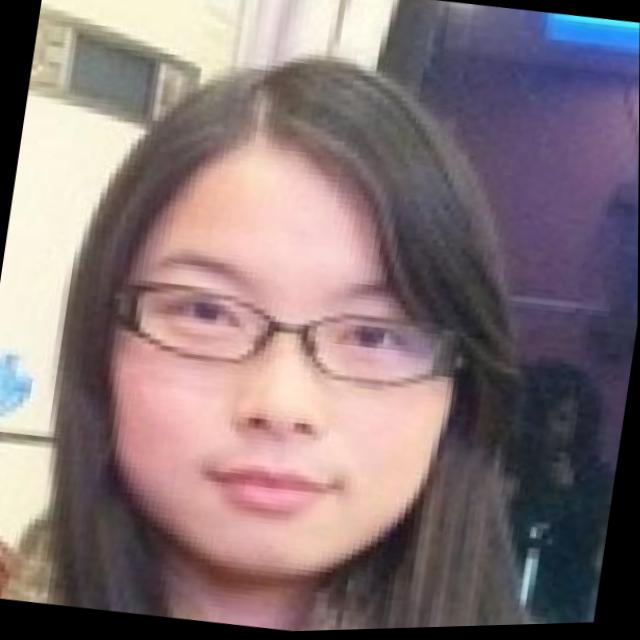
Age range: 21-44